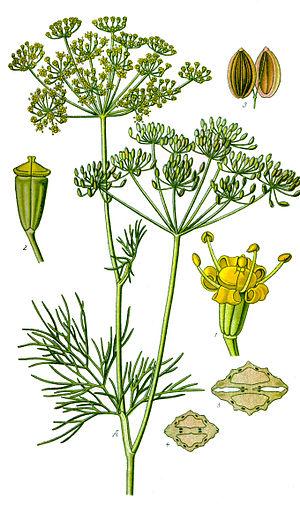
Le capitulaire De Villis, ou plus exactement le Capitulare de Villis vel curtis imperii est un acte législatif datant de la fin du VIIIᵉ siècle ou du début du IXᵉ siècle.
Le genre végétal Anethum L. de la famille des Apiaceae, sous-famille des Apioideae, tribu des Apieae ne compte que quelques espèces, dont une largement répandue dans le monde : l'aneth odorant.
L'aneth, Anethum graveolens, est une plante herbacée de la famille des Apiacées, du genre anethum.